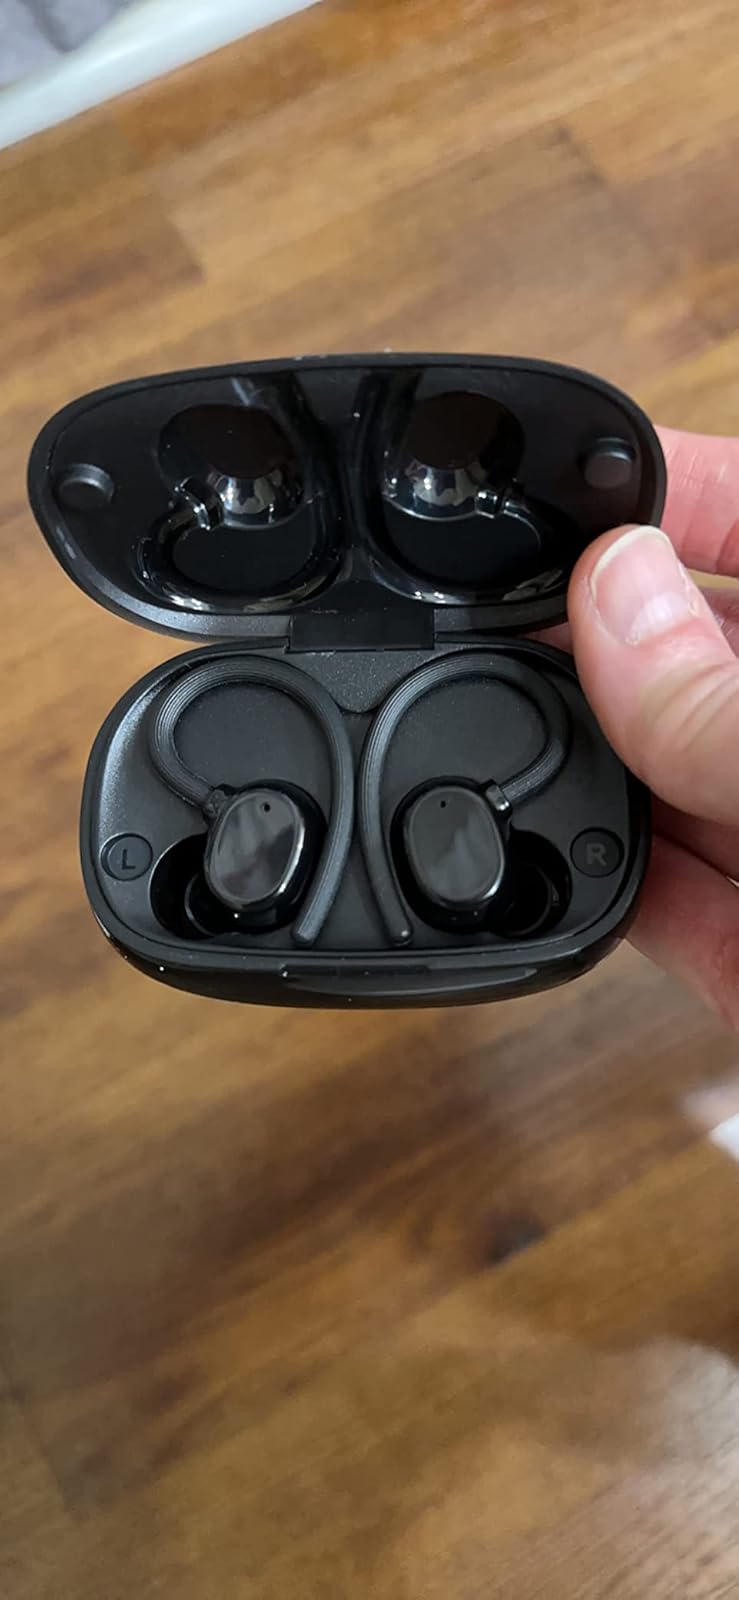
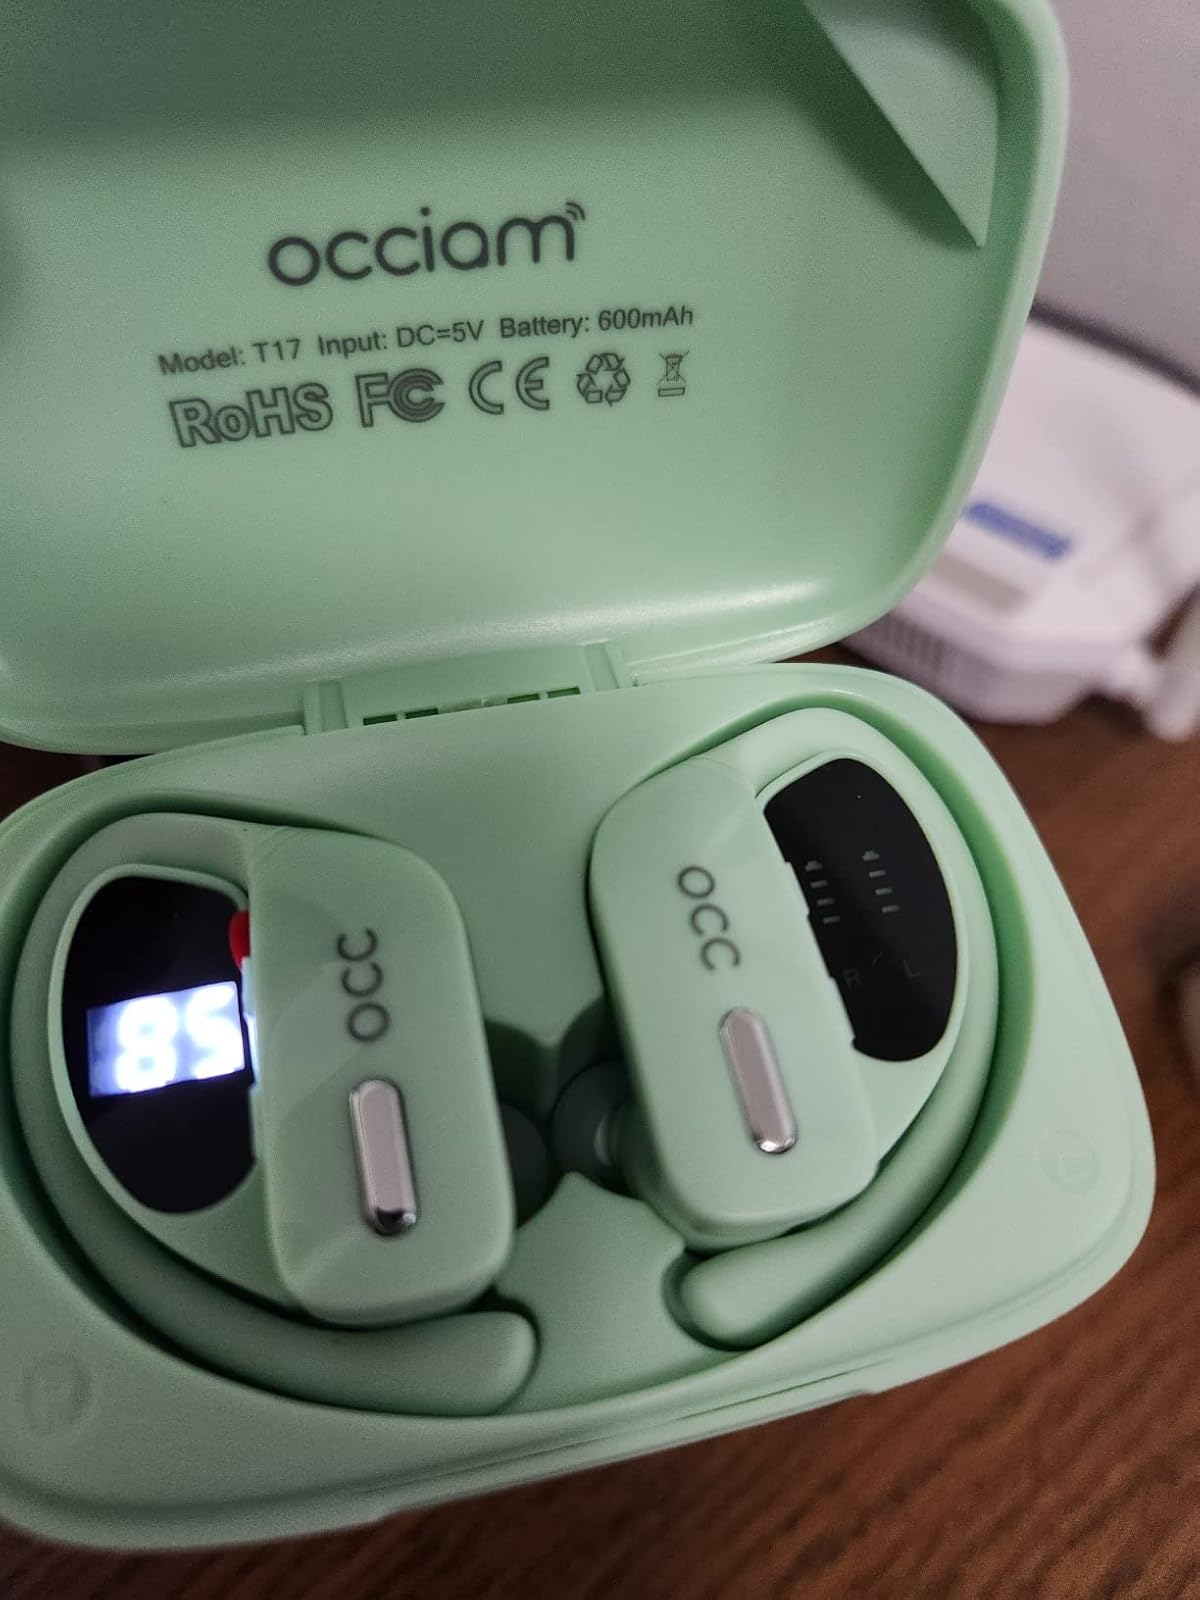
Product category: earbuds
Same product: no